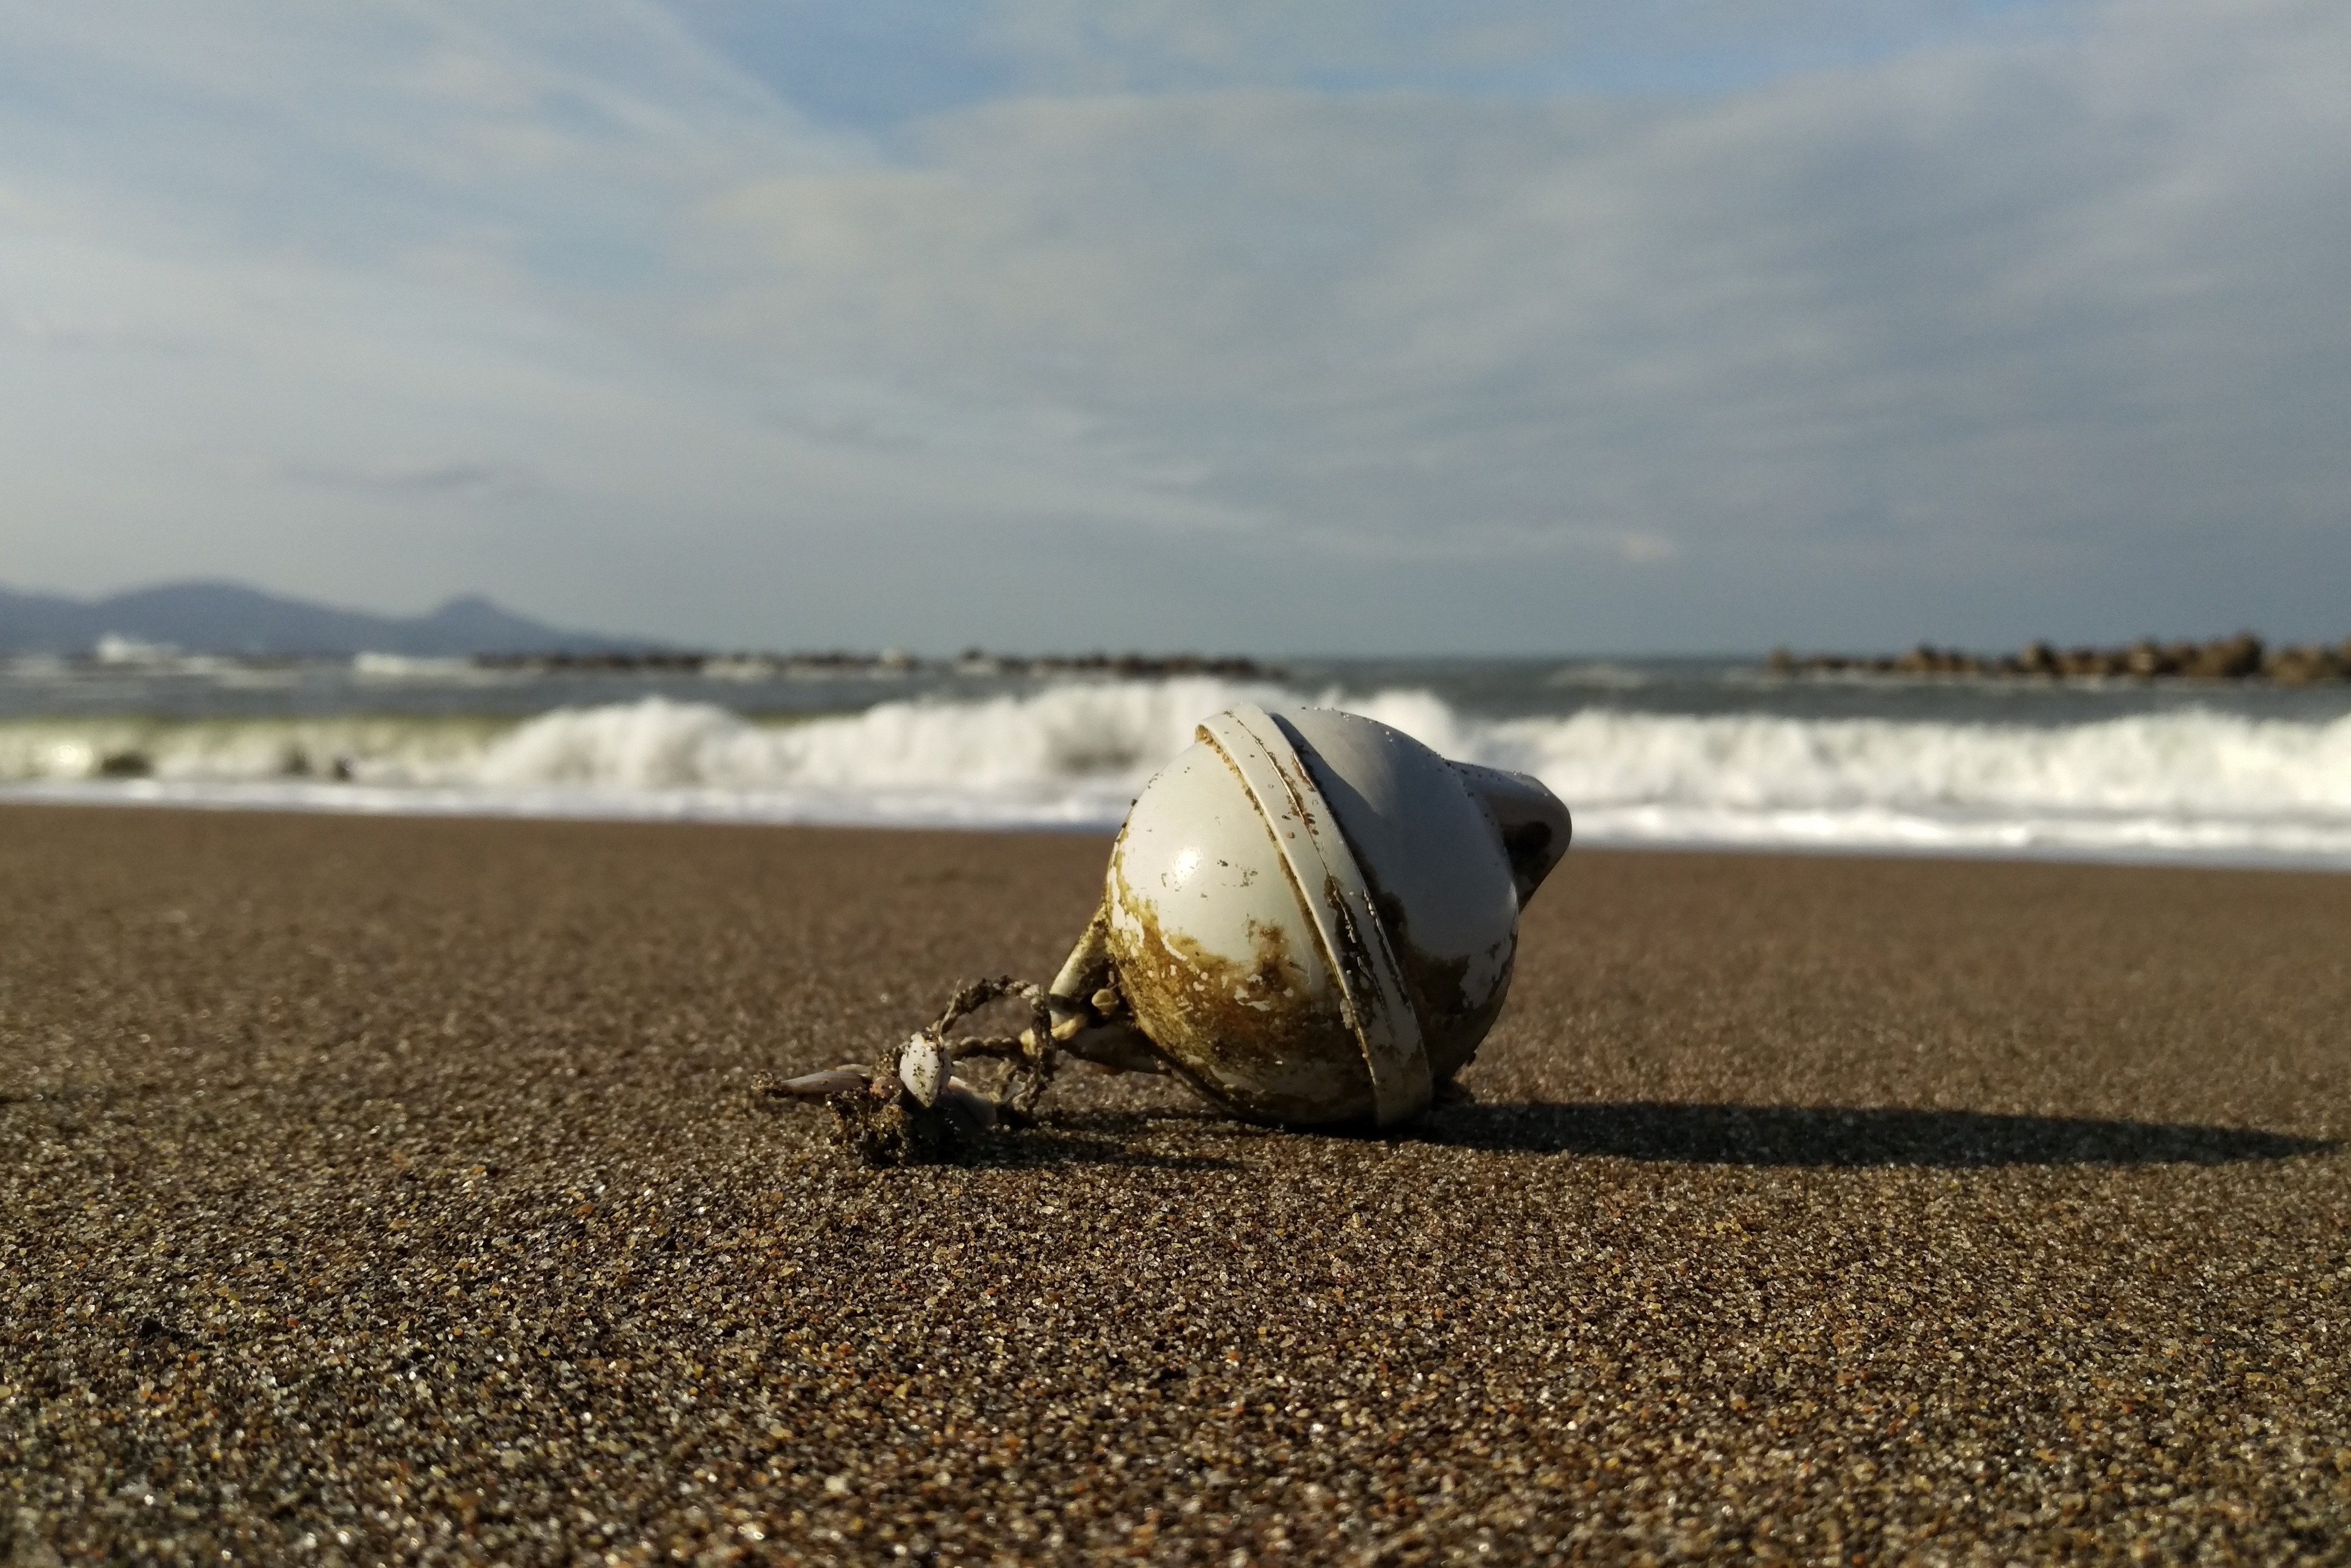
beach, sea, coast, sand, rock, ocean, horizon, cloud, sky, morning, shore, wave, material, body of water, ball, habitat, mudflat, natural environment, jetsam